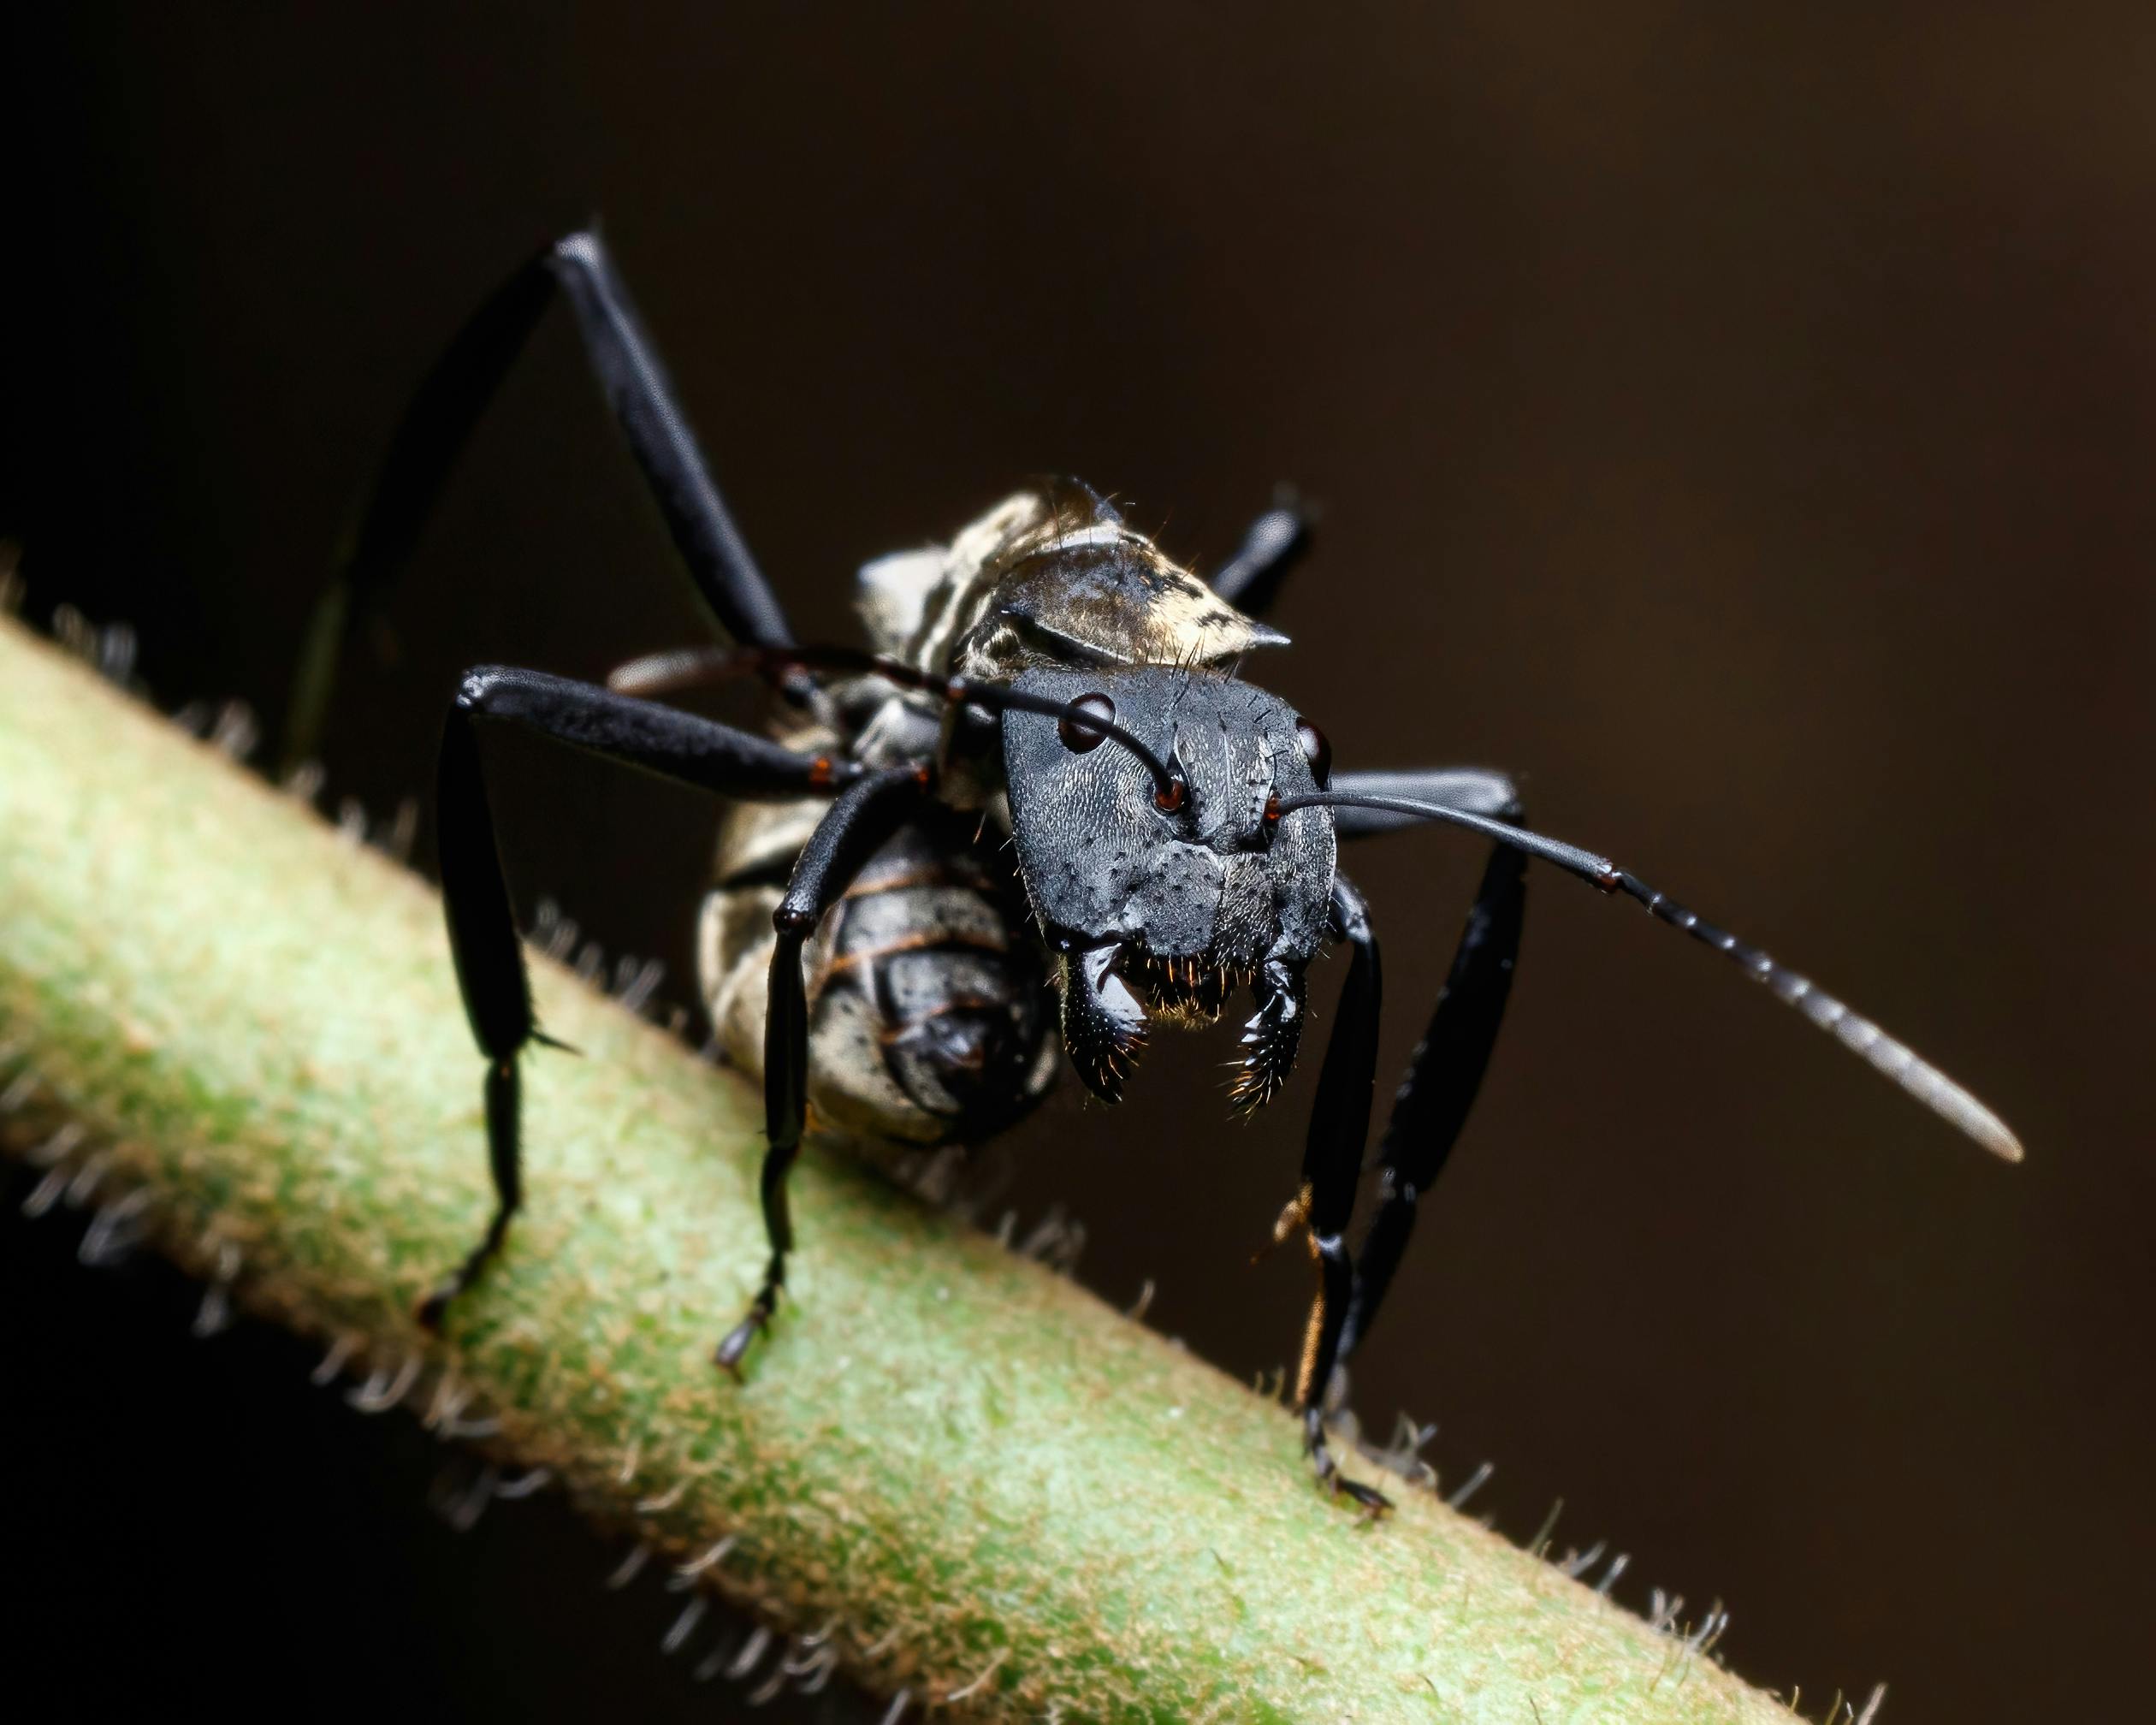
animals, insect, arthropod, spider, terrestrial animal, pest, arachnid, invertebrate, beetle, parasite, membrane winged insect, macro photography, wildlife, electric blue, bug, natural material, science, Megachilidae, araneus